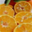
Label: orange